Florida scrub

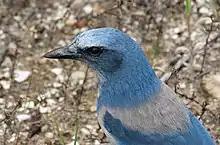
Florida scrub jay

"Arenivaga floridensis", the Florida sand cockroach, has been found in coastal scrub in Pinellas County, on the Lakeland Ridge in Polk County, and on the Lake Wales Ridge in Polk and Highlands County. "Schistocerca ceratiola", the rosemary bird grasshopper, has been found in Florida scrubs on the Orlando Ridge in Orange County, the Mount Dora Ridge in Lake and Orange counties, on the Atlantic Coastal Ridge in Martin county, and on the southern Lake Wales Ridge in Highlands County. "Melanoplus indicifer", the east coast scrub grasshopper, has been found only on the Atlantic Coastal Ridge in Palm Beach County. "Melanoplus forcipatus", the broad cercus scrub grasshopper, is primarily found in Florida scrub, but also occurs in pine sandhill communities. It has been found on the Mount Dora and Orlando ridges in Orange County and the southern Lake Wales Ridge in Highlands County. "Melanoplus tequestae", the tequesta scrub grasshopper, has been found on the Orlando Ridge in Orange and Seminole counties, on the Mount Dora Ridge in Orange County, and on the southern Lake Wales Ridge in Highlands County. The bird louse "Brueelia deficiens" is found in Florida only on the Florida scrub jay, and so is endemic to the same locations as the scrub jay. "B. deficiens" has also been reported as occurring on other corvids in the western United States and Canada.